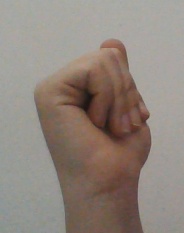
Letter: saad